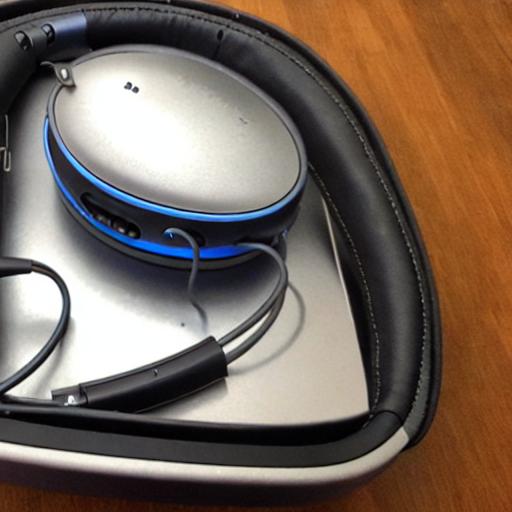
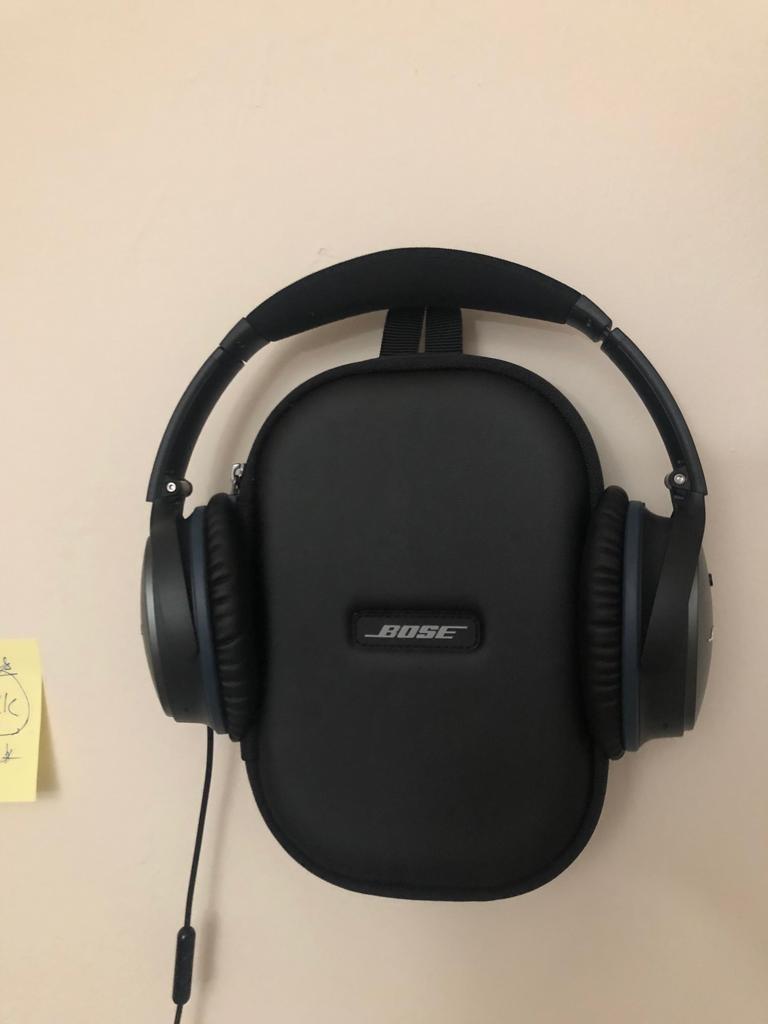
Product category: headphones
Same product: no